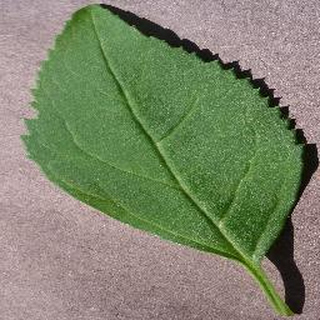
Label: healthy_cherry